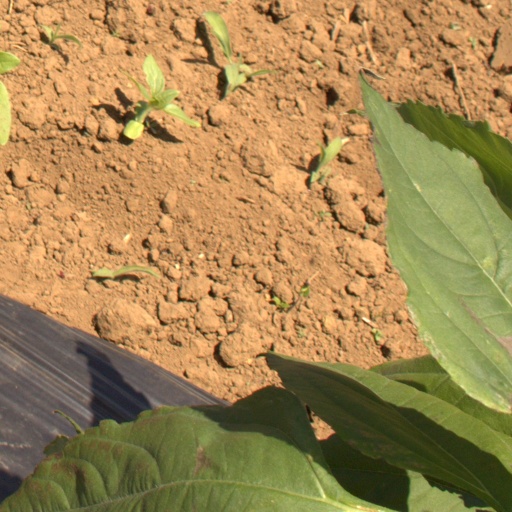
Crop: Jerusalem artichoke